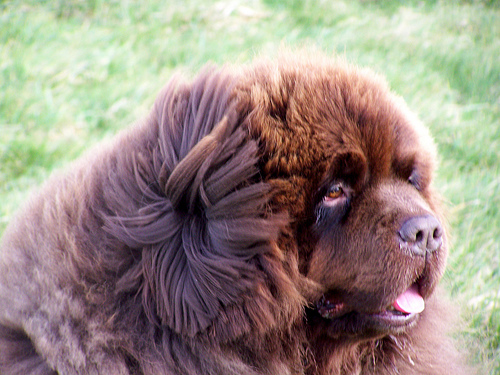
Breed: newfoundland